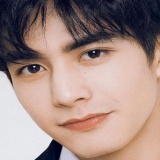
diễn viên Tống Uy Long